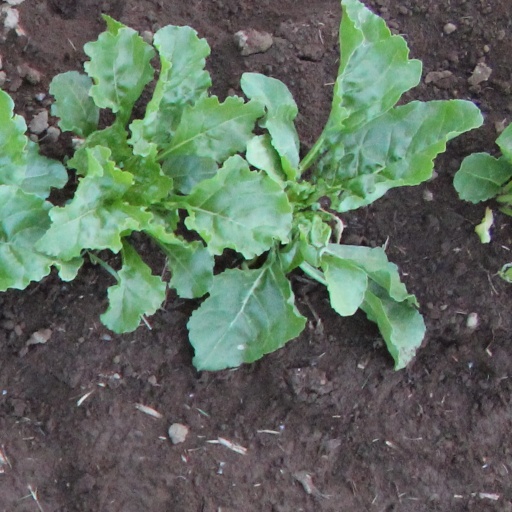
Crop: sugar beet